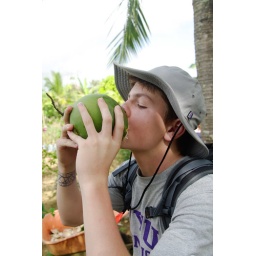
Joel welcomed us to his house with freshly cut green coconuts. Photo by Pete Zivkov.